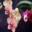
Label: orchid